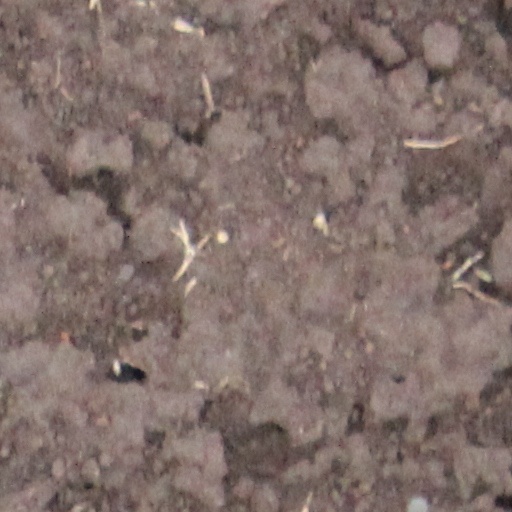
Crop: wheat